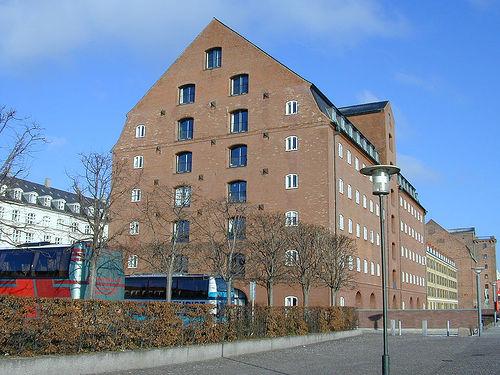
Weather: sun or clear